Merit (Buddhism)

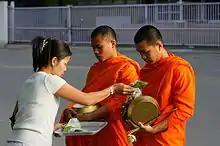
Merit is a "beneficial and protective force which extends over a long period of time" (Terwiel)—and is the effect of good deeds.

In post-canonical and vernacular Pāḷi literature, such as the Jātaka stories of the Buddha's previous lives, the Avadānas and Anisaṃsa texts, as well as in many Mahāyāna texts, merit is the main concept. It is regarded as something which can be accumulated throughout different lifetimes in the process of attaining Buddhahood, and is also instrumental in attaining it. The "Bodhisatva" intent on accomplishing Buddhahood and bringing other beings across the ocean of suffering, must do so by accumulating all sorts of merits, in this context also called perfections ('; '). This form of merit-making is always led by a vow for enlightenment ('; '), and an intention to enlighten others as well, as well as the transferring of merits to all living beings to that effect.